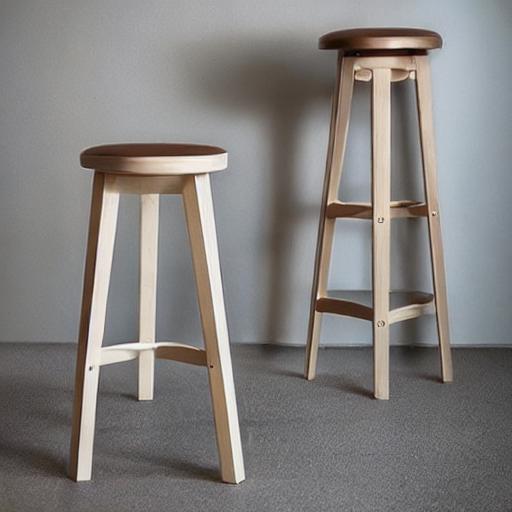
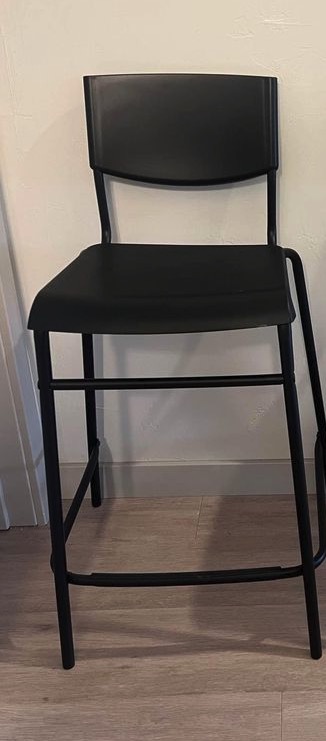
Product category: stool
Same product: no